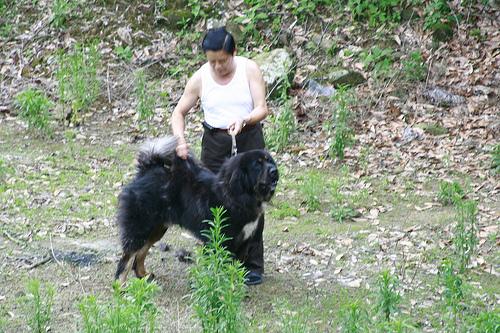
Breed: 205-n000030-Tibetan_mastiff